Crystal Palace F.C.

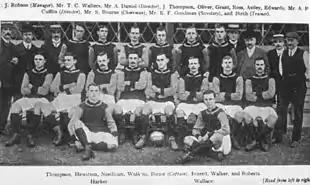
The Crystal Palace F.C. squad (1905–06)

Palace remained in the Southern League up until 1914, their one highlight the 1907 shock First Round victory over Newcastle United in the FA Cup. The outbreak of the First World War led to the Admiralty requisitioning the Crystal Palace and its grounds, which meant the club was forced to leave and they moved to the home of nearby West Norwood at the Herne Hill Velodrome. Three years later, they moved again to the Nest following the demise of Croydon Common.